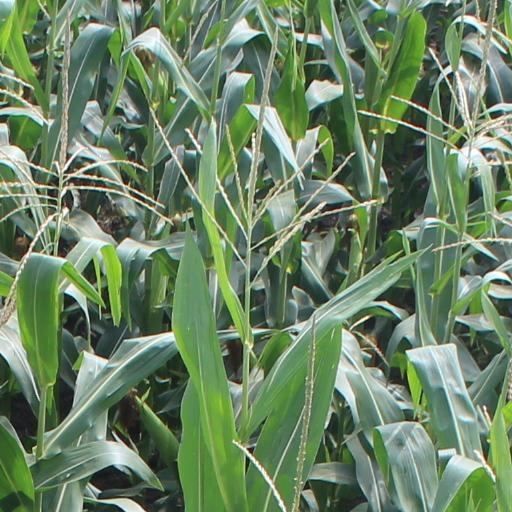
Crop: maize; corn